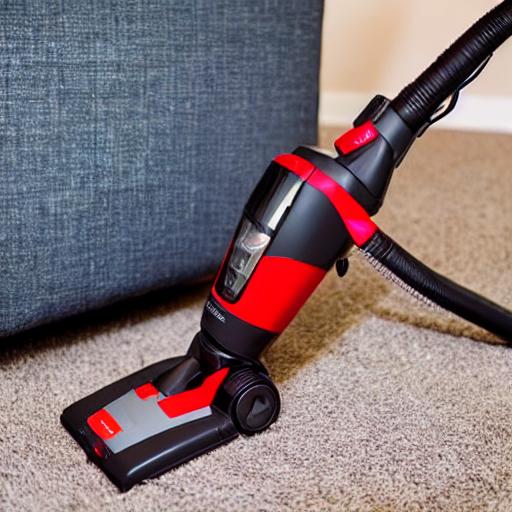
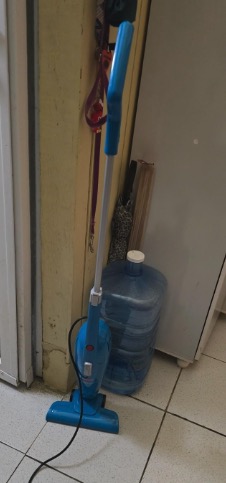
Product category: items_vacuum
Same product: no